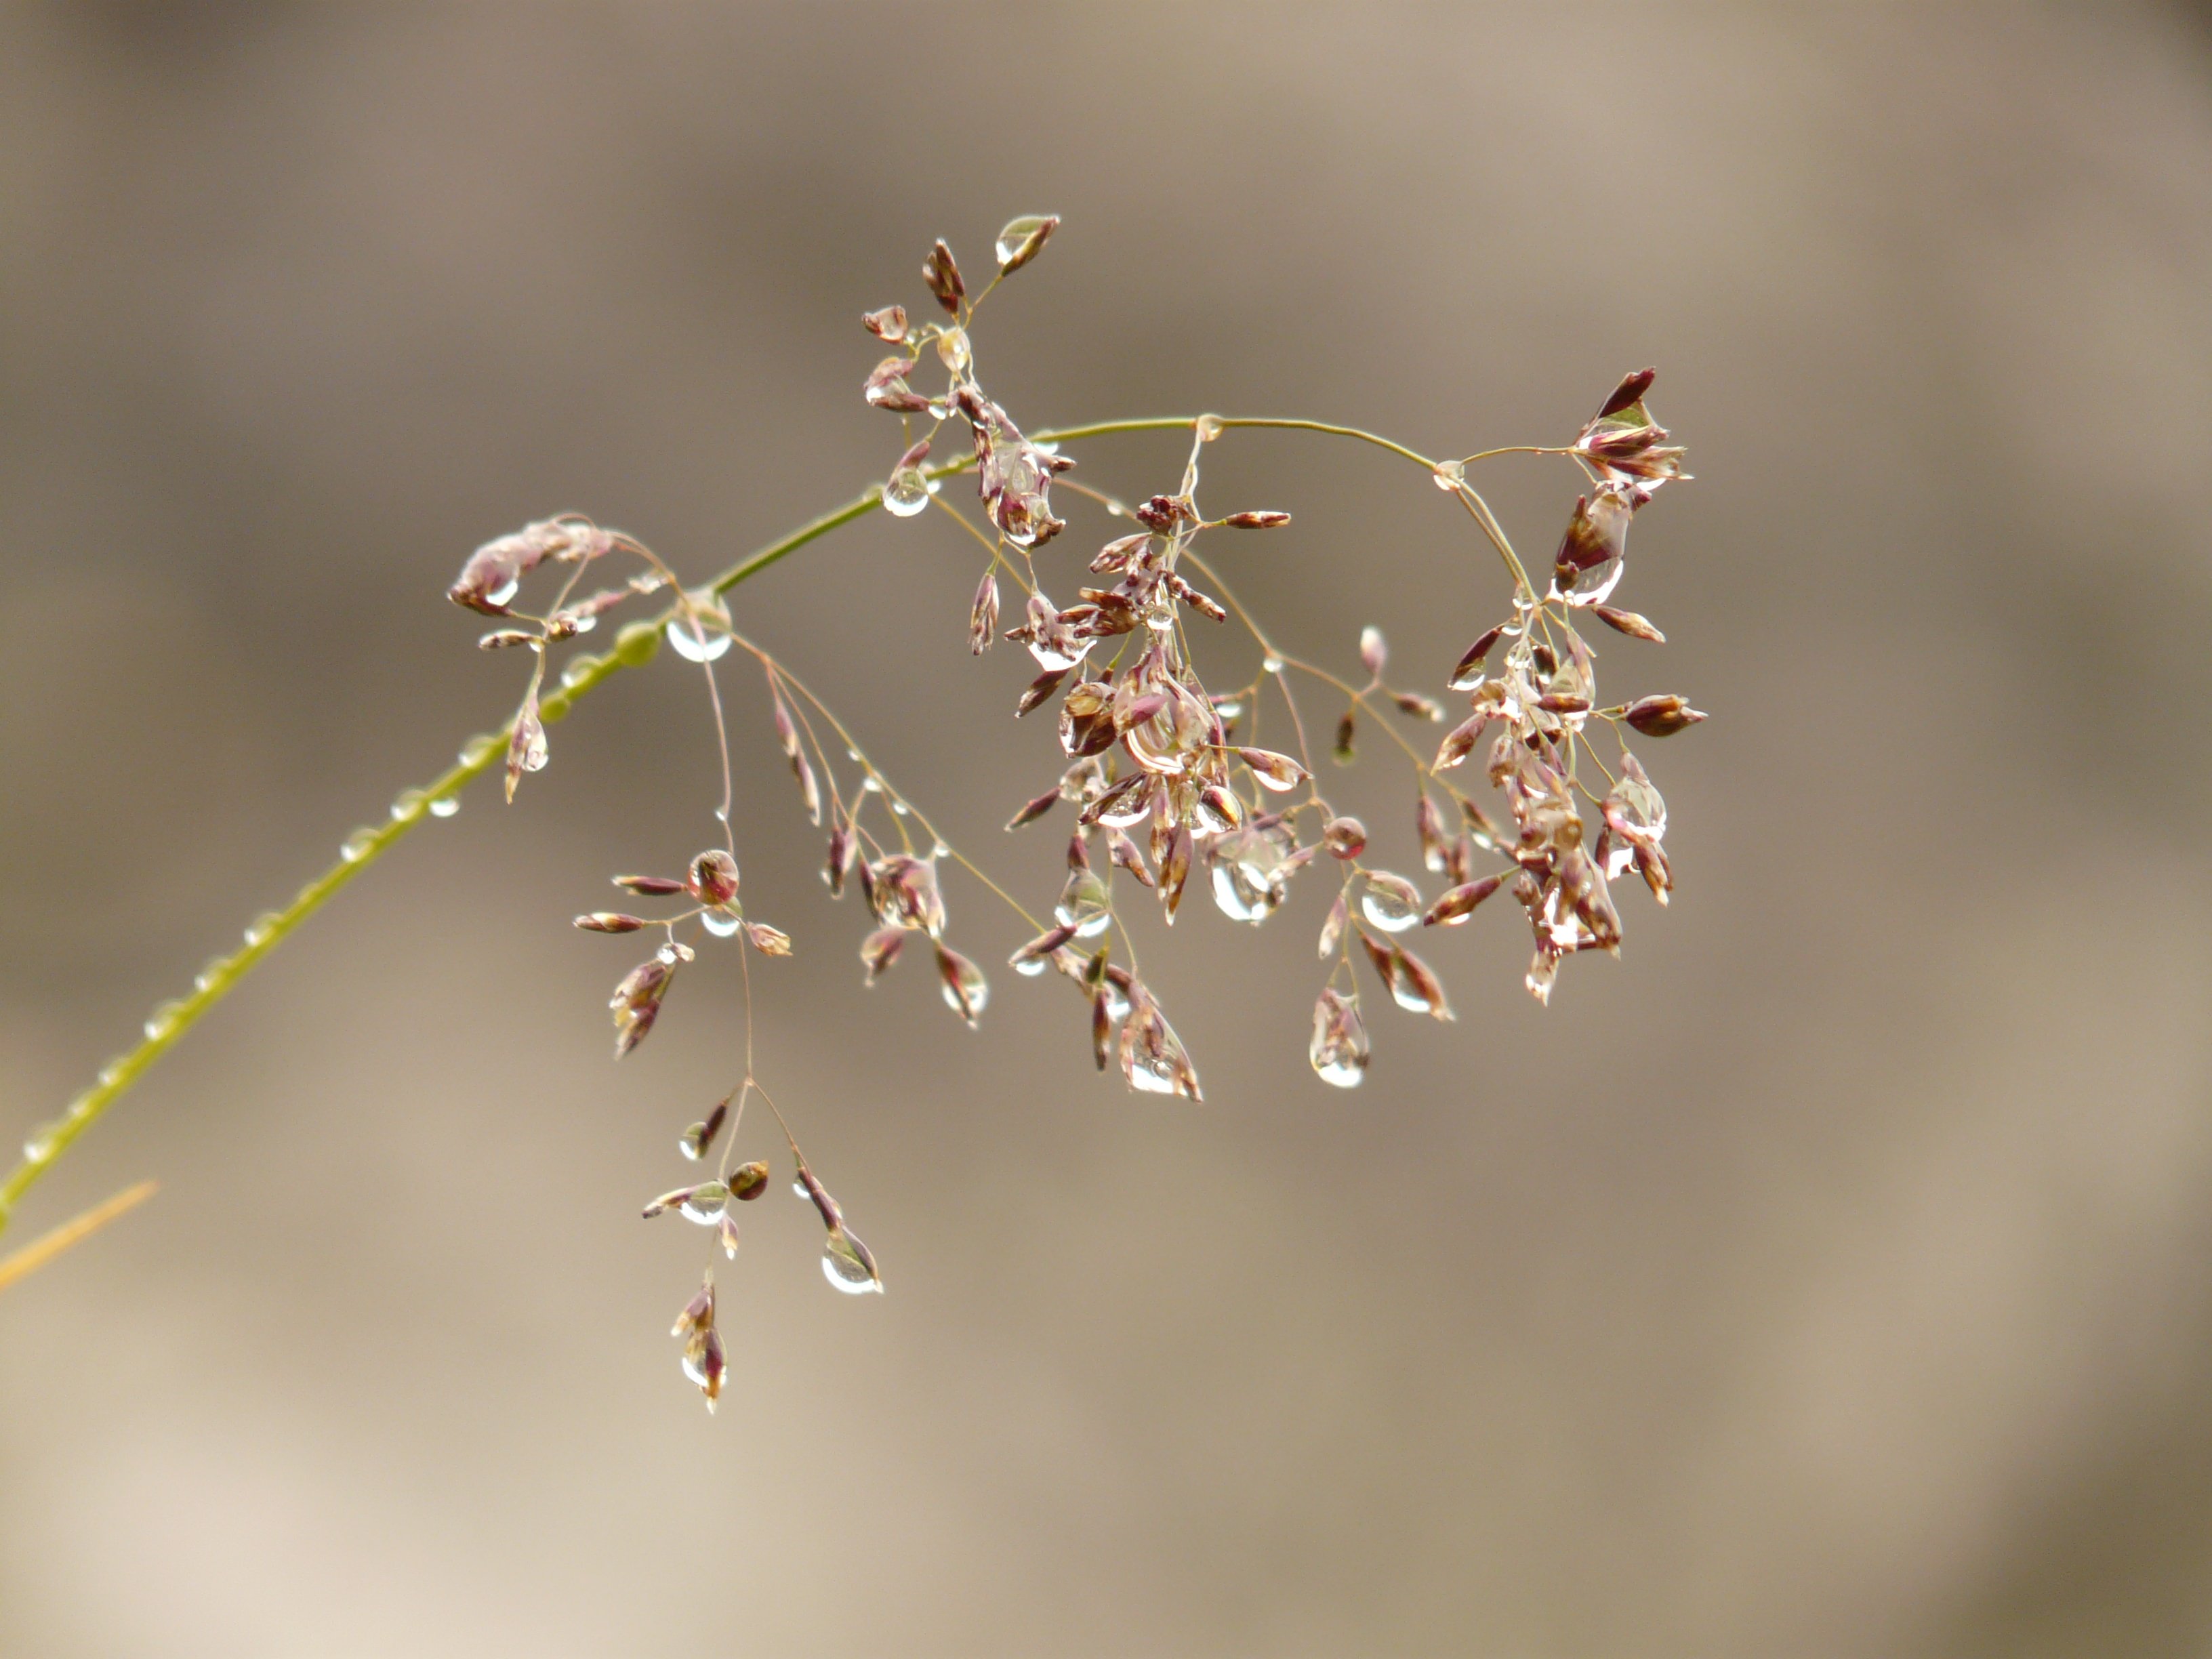
nature, grass, branch, blossom, dew, plant, photography, leaf, flower, frost, spring, autumn, botany, flora, season, fauna, drip, twig, close up, dewdrop, bud, macro photography, plant stem